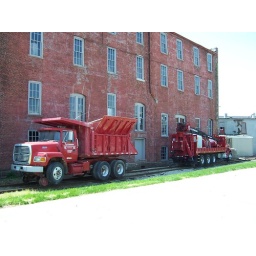
RJ Corman trucks used in the boring process, are parked on a side track across the street from the tunnel.